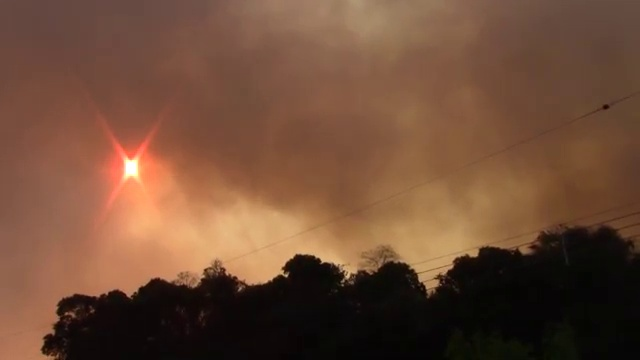
Fire: no
Smoke: yes